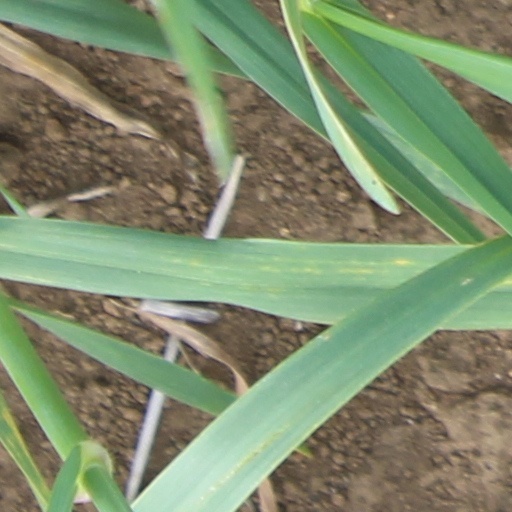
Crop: wheat